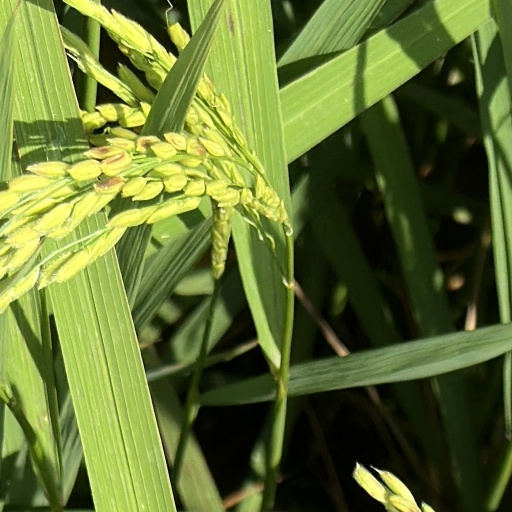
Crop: rice